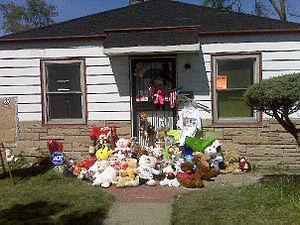
Michael Jackson [ˈmaɪkəl ˈd͡ʒæksən], né le 29 août 1958 à Gary et mort le 25 juin 2009 à Los Angeles, est un auteur-compositeur-interprète, danseur-chorégraphe et acteur américain.
Jermaine La Jaune Jackson, né le 11 décembre 1954 à Gary, est un chanteur de rhythm and blues américain, pop, funk, également bassiste, producteur et auteur-compositeur de chansons. Il est notamment le frère de Michael Jackson et est le quatrième enfant de la famille Jackson. Il est cochanteur et bassiste à partir de 1964 dans les Jackson Five jusqu'au départ de ses frères du label Motown en 1976. Il réintègre le groupe dans les années 1980.
The Jackson Five, J5 ou Jackson 5ive, est un groupe de soul américain originaire de Gary dans l'Indiana près de Chicago, et composé au départ de cinq membres d'une même fratrie : Jackie, Toriano dit « Tito », Jermaine, Marlon, et Michael.